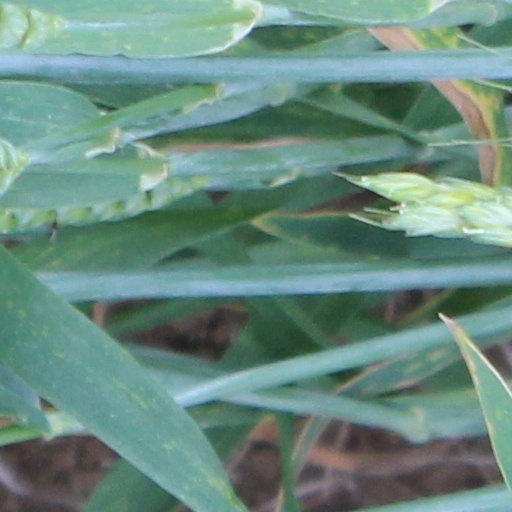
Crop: wheat